Government Model Senior Secondary School Dhundan

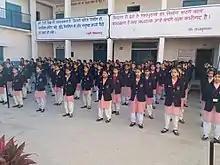
Morning Assembly in GMSSS Dhundan

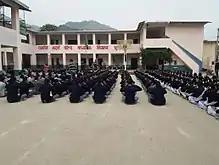
Morning Assembly in GMSSS Dhundan

Model School Dhundan is located near the Major District Road 11 in Dhundan Village in District Solan, in the state of Himachal Pradesh, in northern India. It is running on self owned building by Himachal Government and have facility of playgrounds : One in the school campus and one about 500 m from the campus.